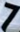
Number: 7